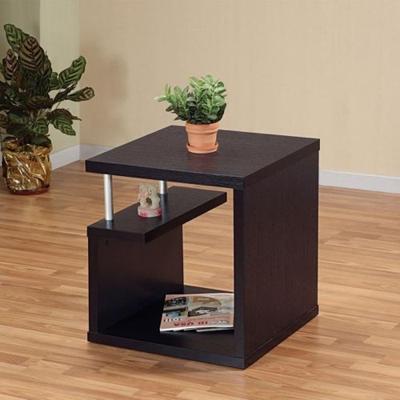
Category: table